UEFA Euro 1996 qualifying Group 7

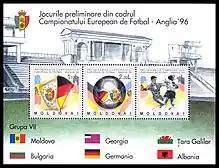
A 1994 postage stamp from Moldova depicting Group 7 of the UEFA Euro 1996 qualifying process.

Standings and results for Group 7 of the UEFA Euro 1996 qualifying tournament.